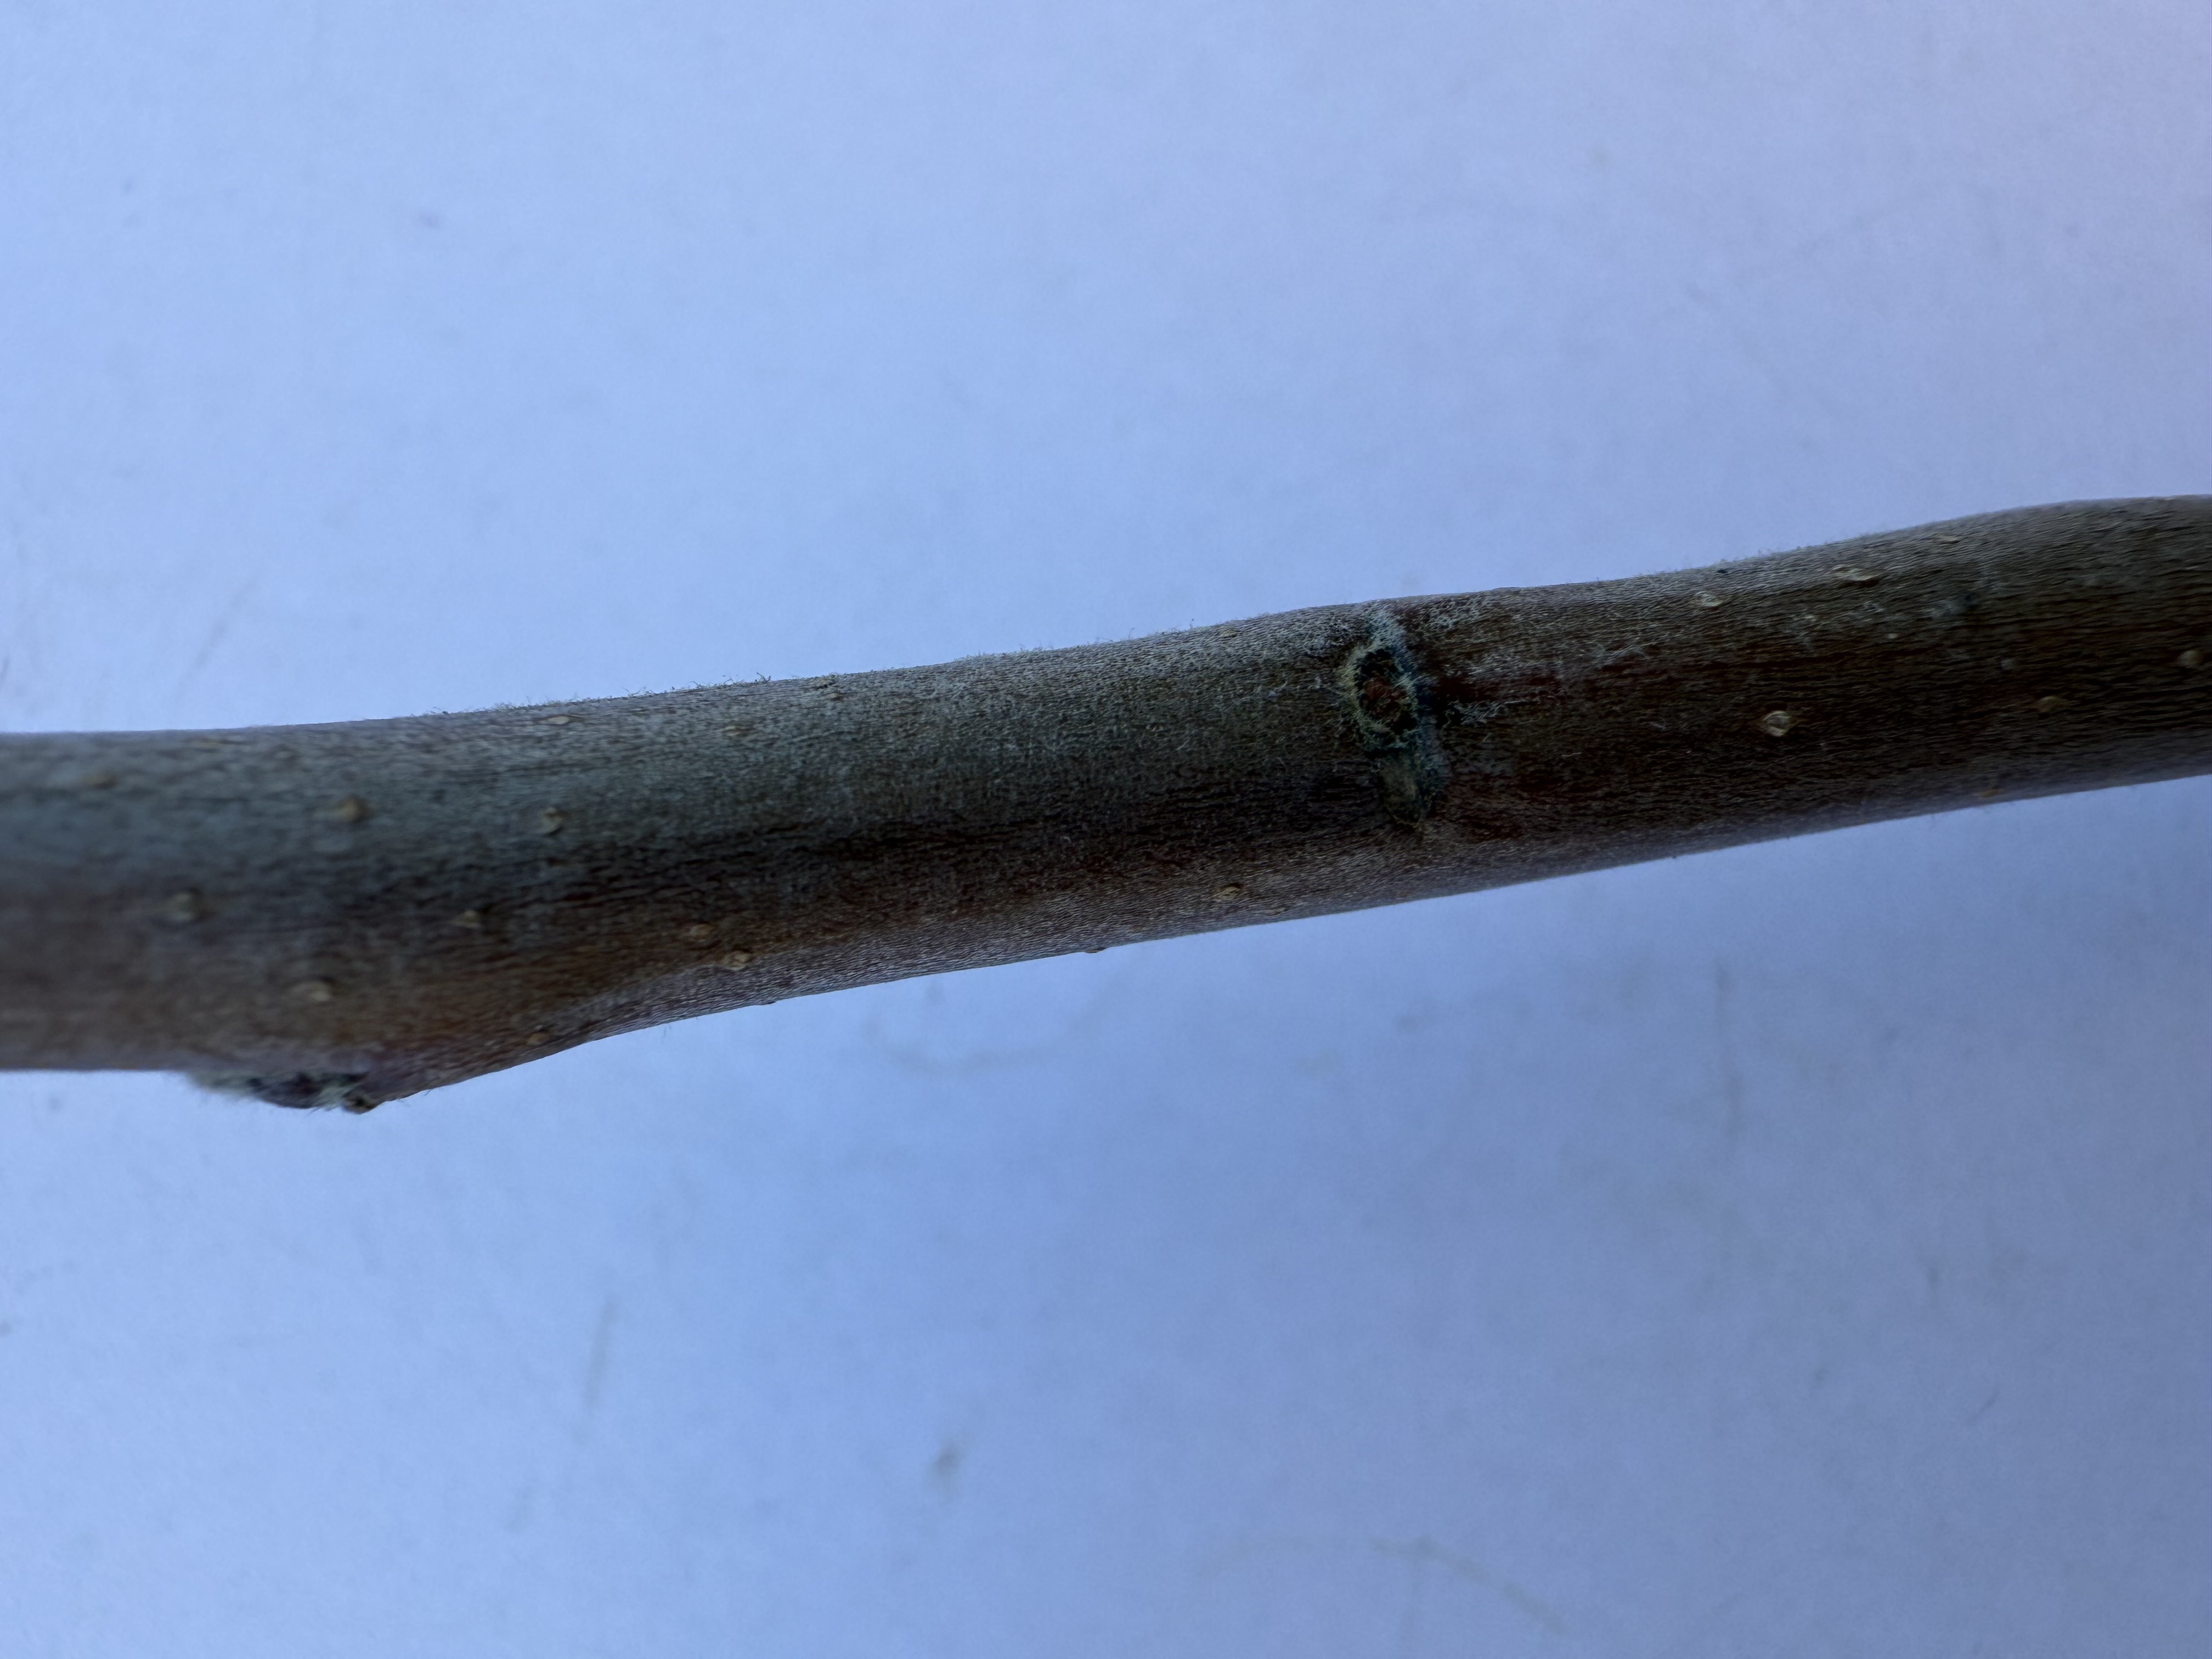
Variety: Amasya Apple